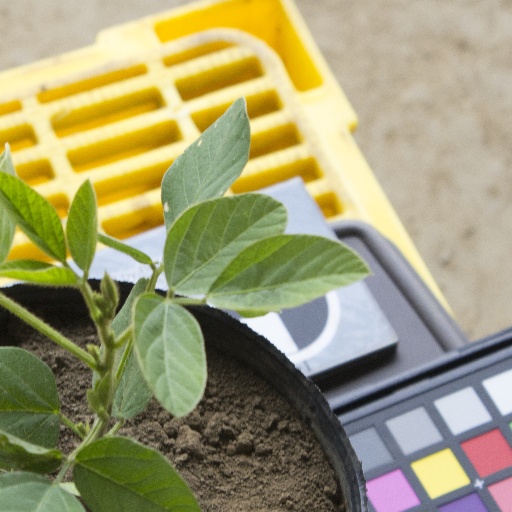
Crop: soybean